Mina Nguyen

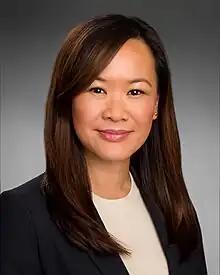
Mina Nguyen

Mina Nguyen is an American executive at Jane Street Capital. In October 2017, she was appointed as a member of the SEC's Investor Advisory Committee. Prior to Jane Street, she was a Managing Director at AQR Capital Management and senior adviser to its founder Cliff Asness. Nguyen was deputy assistant secretary of Business Affairs at the US Treasury Department from 2006 to 2007, appointed by then-Secretary Hank Paulson. Her career in business and government has revolved around regulations for private pools of capital (hedge funds), retirement security, leverage and derivative use at investment funds and ESG investing. In the 2004 US Presidential Campaign she served as National Business Director for the Bush-Cheney ticket.